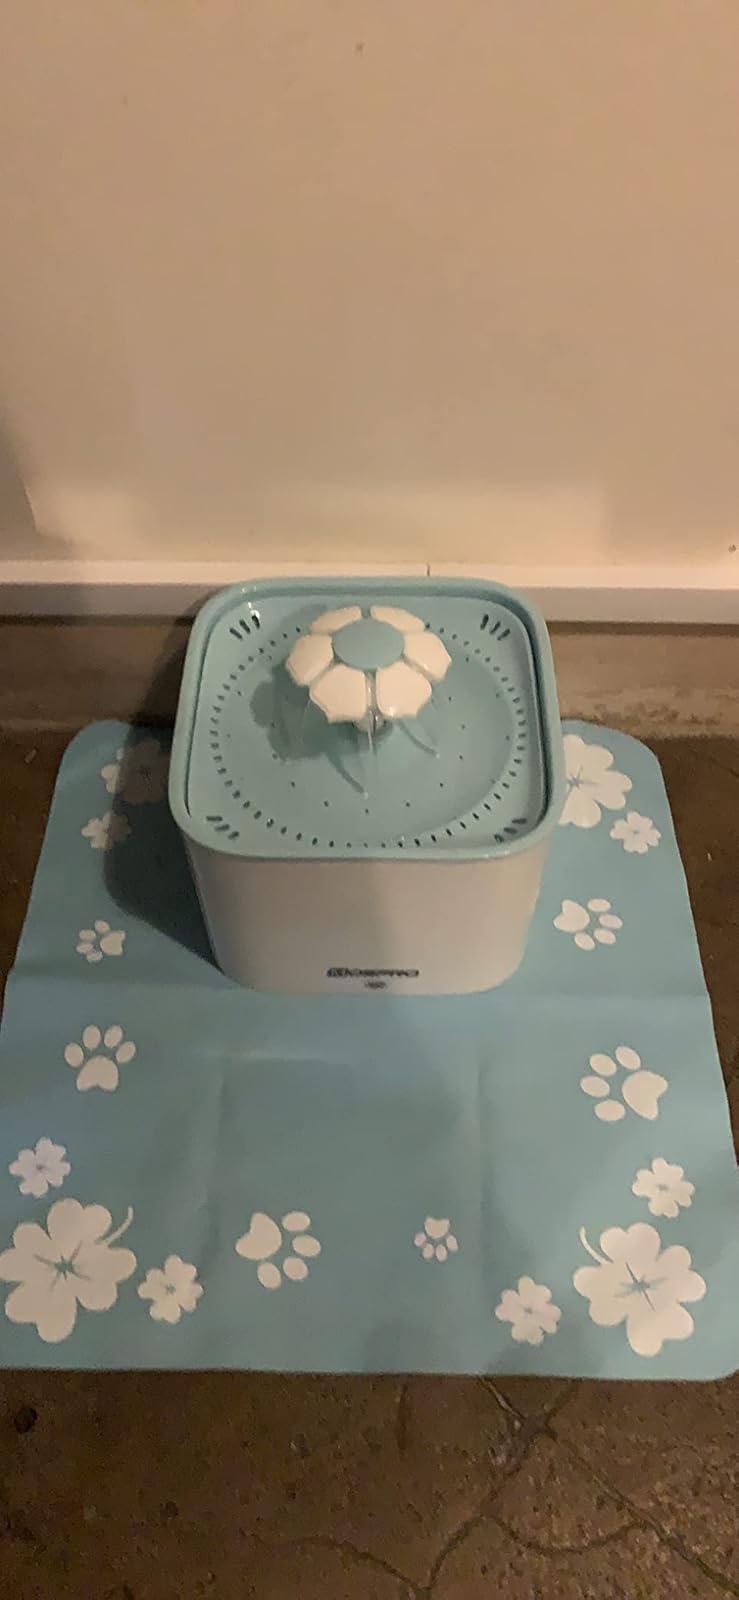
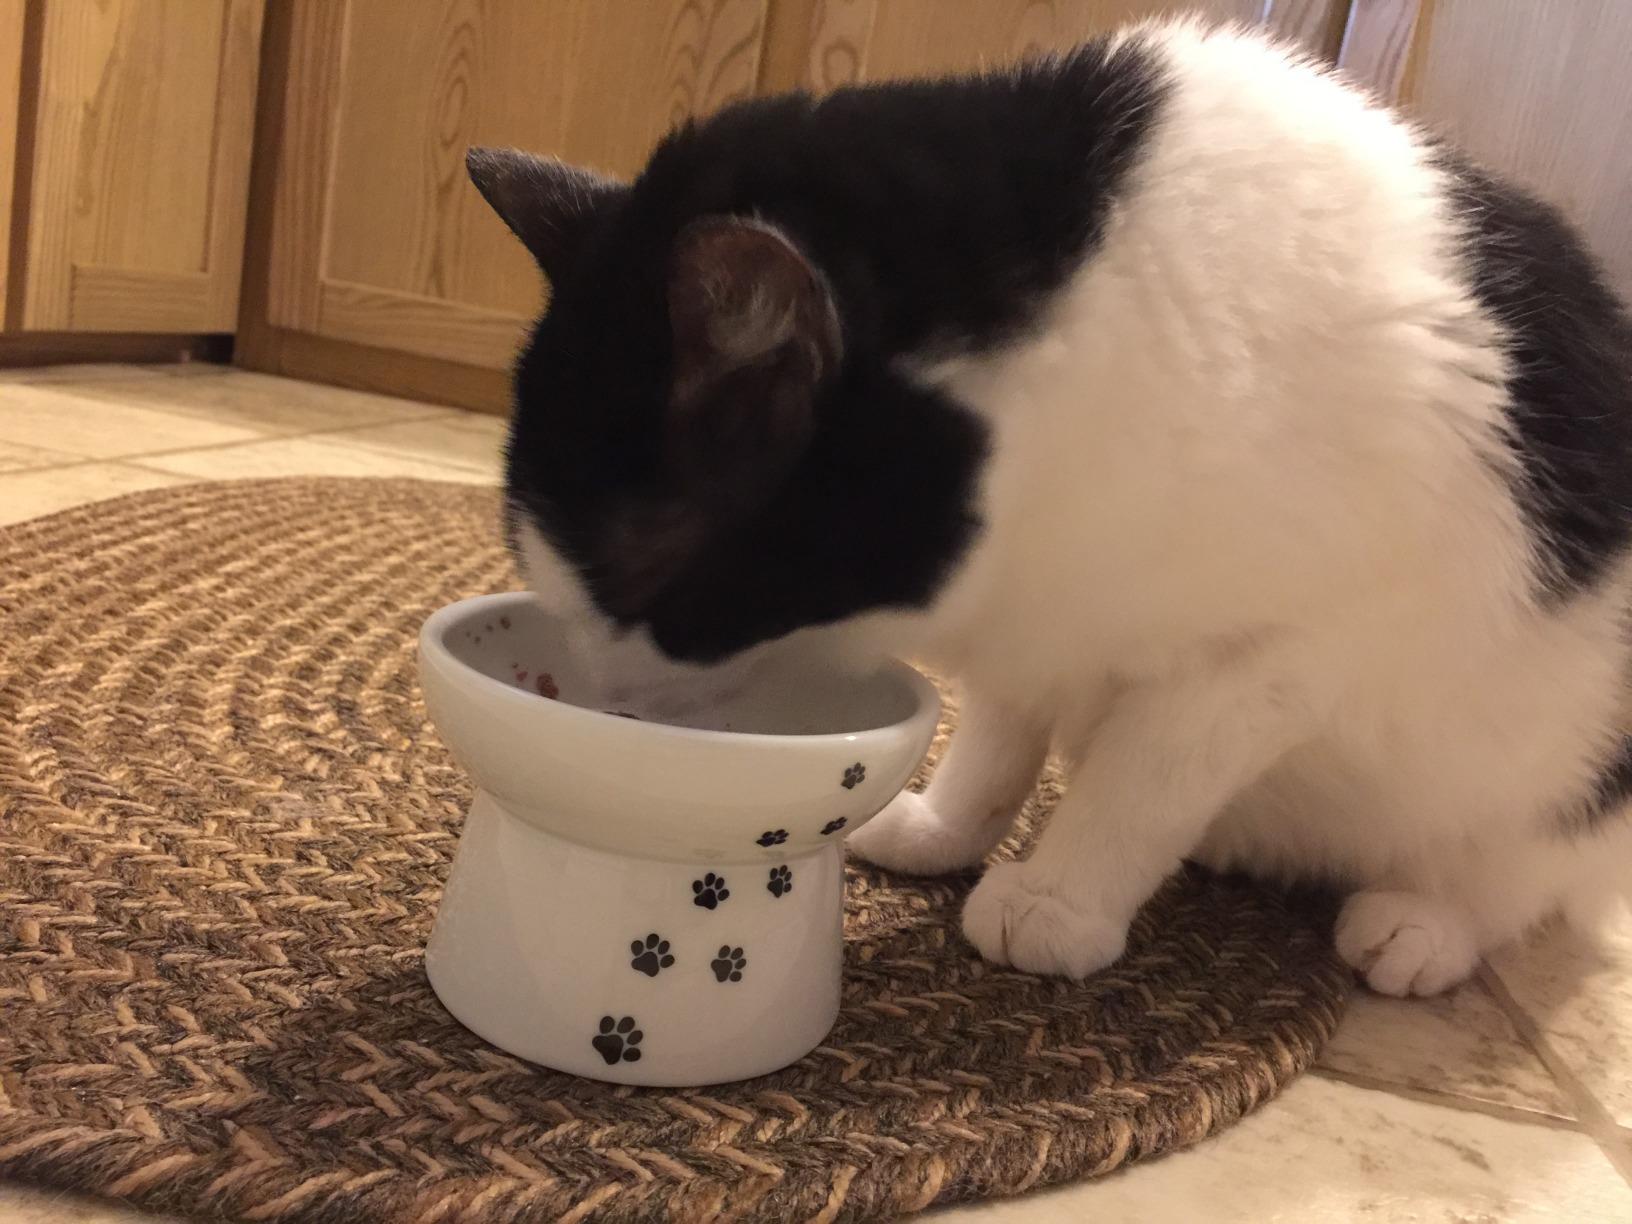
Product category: items_bowl
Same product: no